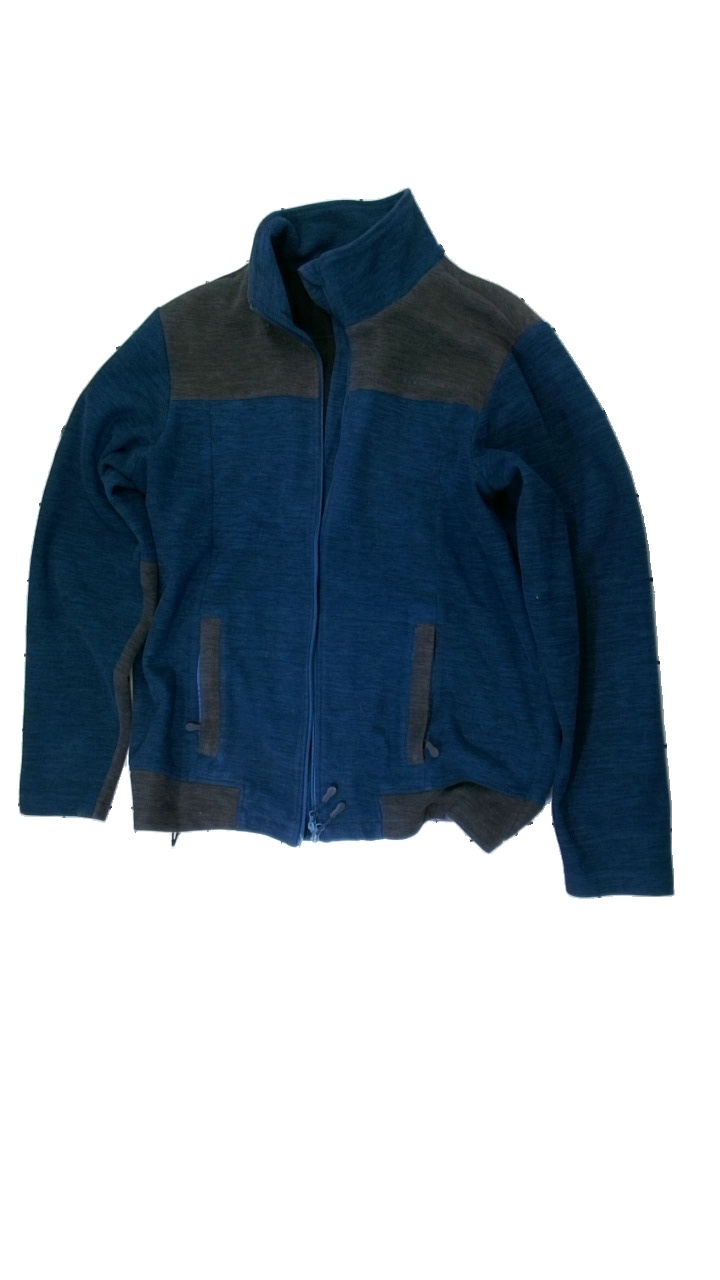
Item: Jacket (Men)
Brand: High Mountain
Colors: Blue, Grey
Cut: Regular
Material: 100% poly
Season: All
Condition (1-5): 3
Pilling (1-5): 3
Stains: Minor
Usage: Export
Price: <50